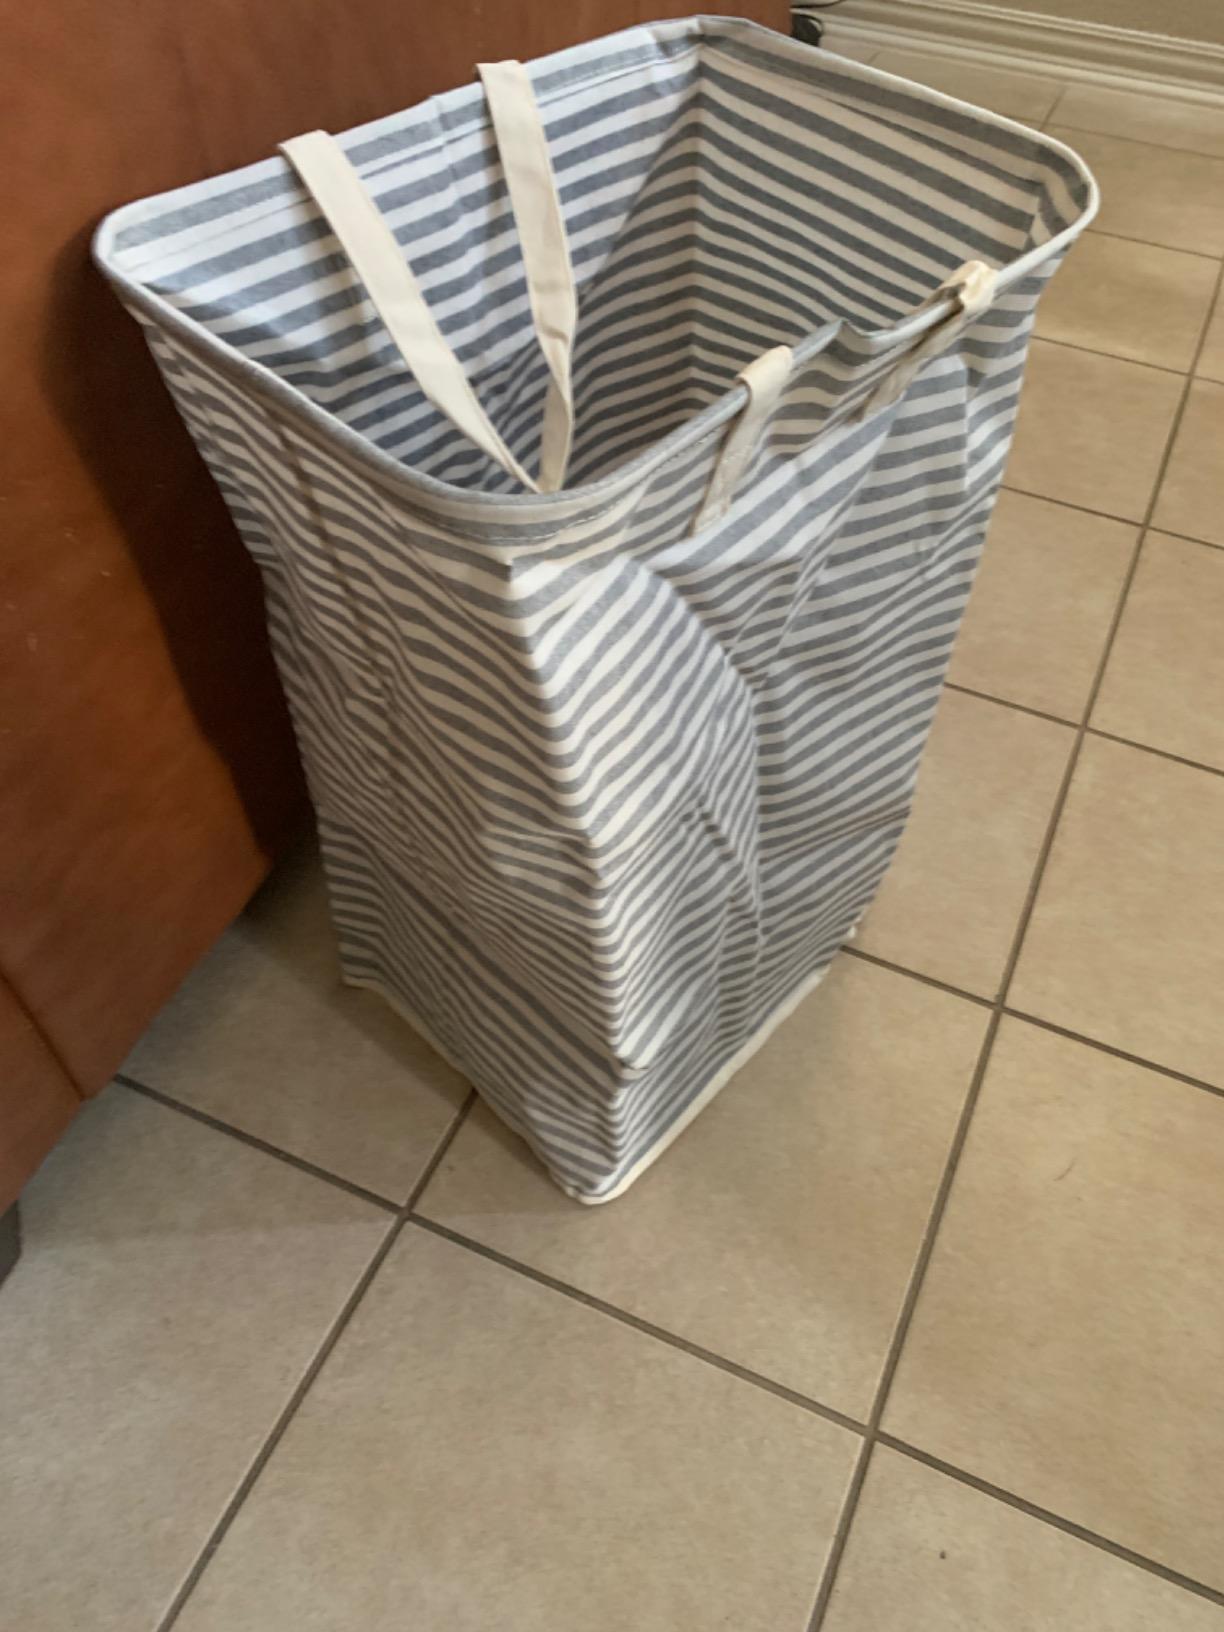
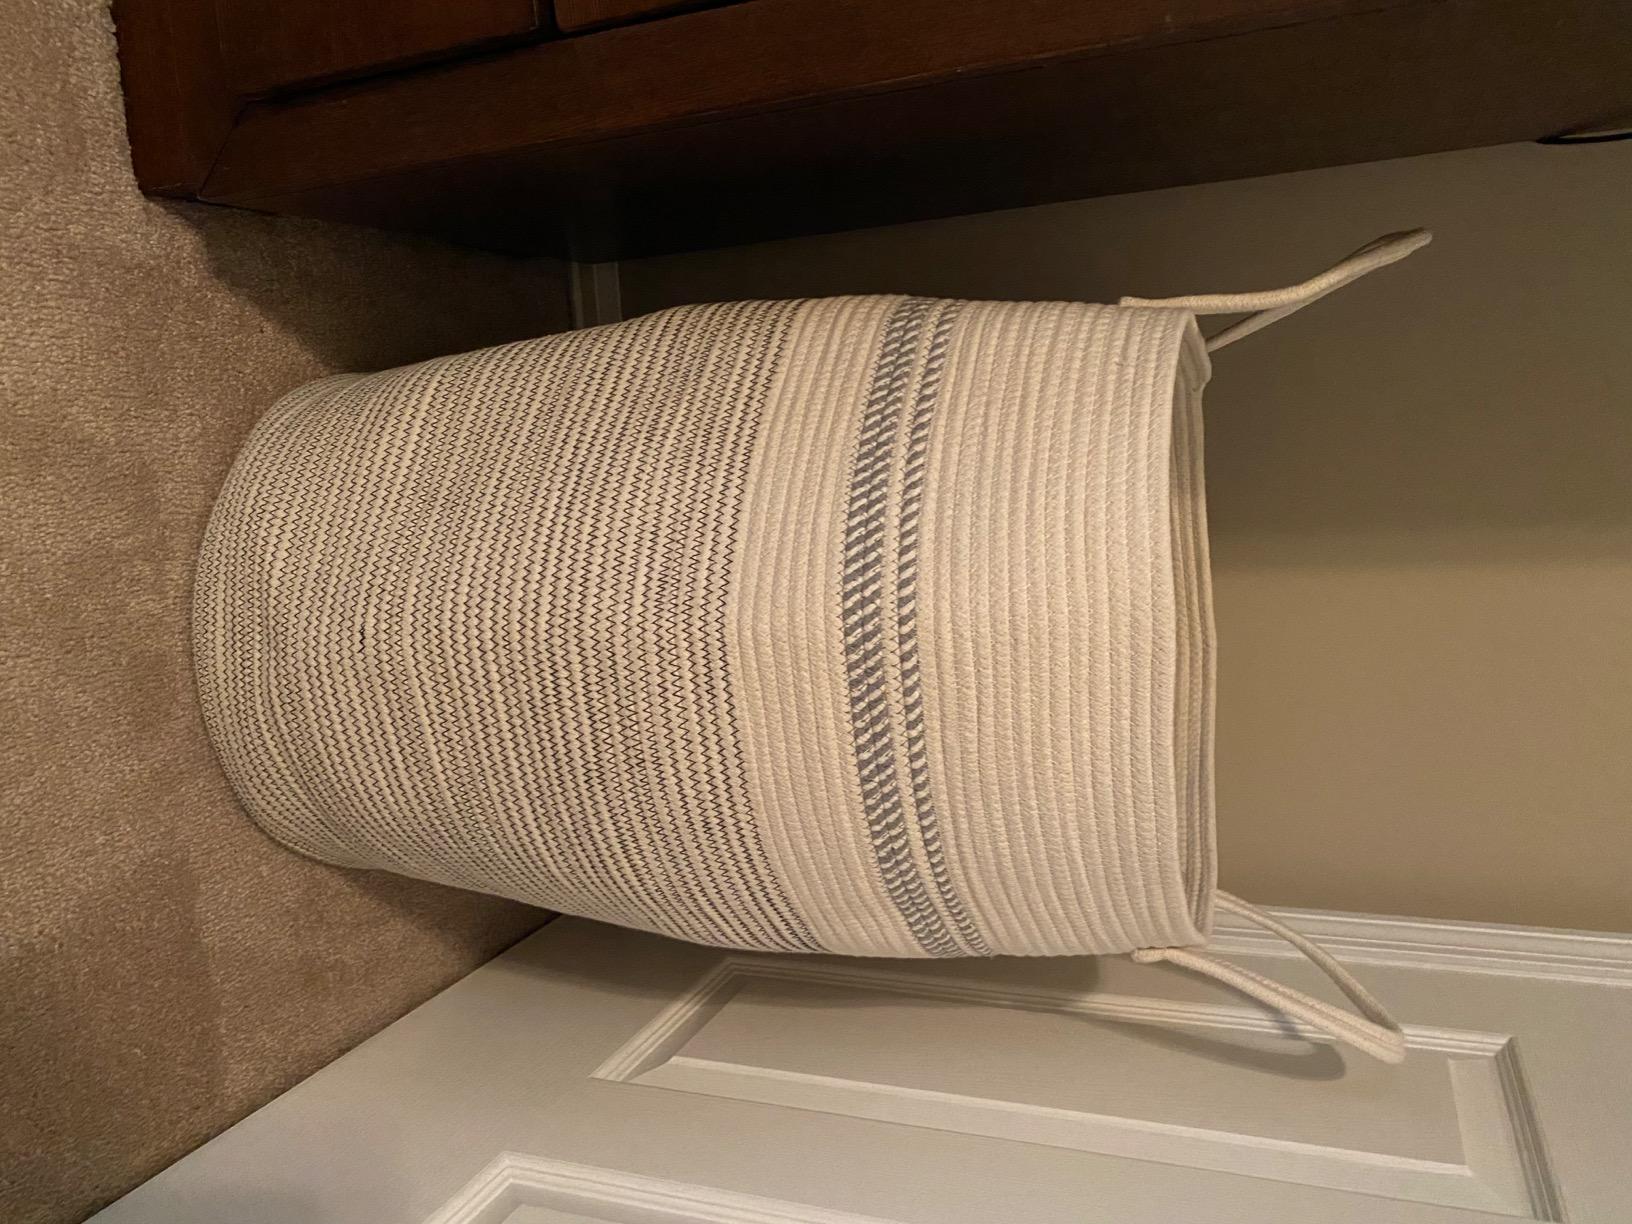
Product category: items_hamper
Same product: no